Florence Jepperson Madsen

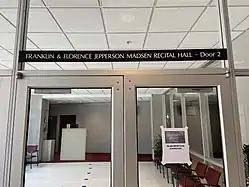
Entrance to the Franklin & Florence Jepperson Madsen Recital Hall in the Harris Fine Arts Center on BYU campus

Madsen also served on the church's General Music Committee. Her particular assignment in this capacity was to compose hymns for women's voices alone. Forty-one of her compositions were featured in the LDS hymnal, and she composed over 100 songs during her lifetime. Madsen focused her composing efforts on creating music for LDS church services. She, her husband, Franklin, and sister Marguerite wrote the lyrics for her works. Both her published and unpublished works range from simple songs written only for women's voices to complex compositions involving as many as eight parts. Three of Madsen's compositions were published in April 1935 by a Boston company. In the fall of that same year, she traveled to Los Angeles to take a break from BYU and focus her efforts on composing.